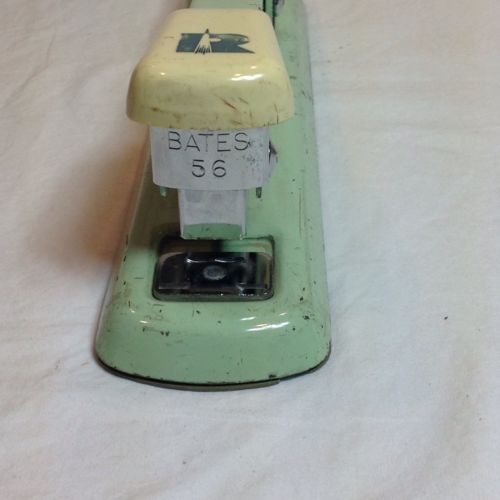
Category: stapler